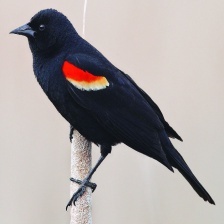
Species: RED WINGED BLACKBIRD
Scientific name: AGELAIUS PHOENICEUS